Hominid (novel)

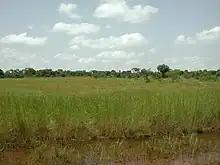
Grass savanna in Northern Central Africa

Although it is difficult to convince his fellow Hominidae to follow him, Pitar manages to persuade the patriarchal leader of the clan, Costello, who has taken command from the recently deceased Thorn. The band builds windbreaks to help them descend more often from the trees, thus exposing them to a higher risk of being attacked by predators on the ground. A rivalry emerges between Costello and another band member, Re, who not only questions the leading abilities of the present alpha but also desires Costello's females. To alleviate the escalating debate of authority, Pitar tries to implement a parliament to settle disputes peacefully. Costello, however, considers the parliament to be a forum in which he can consolidate his power, citing famous speeches by Winston Churchill and Abraham Lincoln; the other members ruin this noble idea with their lack of discipline and ostentatious indifference.